Pierre Vallières

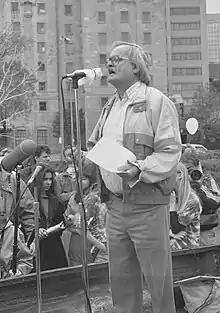
Vallières in Ottawa, 1989

Pierre "PK" Vallières (22 February 1938 – 23 December 1998) was a Canadian journalist and writer, known as an intellectual leader of the Front de libération du Québec (FLQ). He was the author of the essay "Nègres blancs d'Amérique", which likened the struggles of French-Canadians to those of African-Americans.